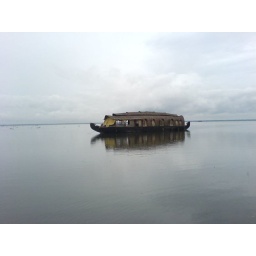
House boat in Vembanadu lake